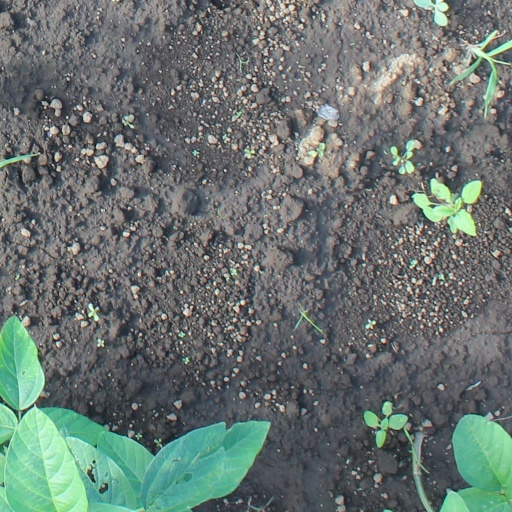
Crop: soybean